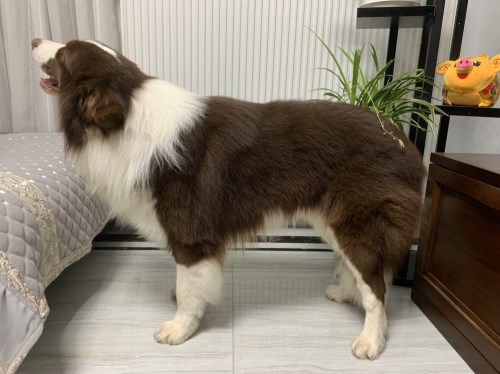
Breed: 2594-n000109-Border_collie